Victor Martins

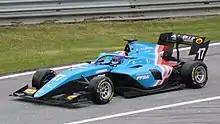
Martins driving the Dallara F3 2019 during the 2021 Spielberg Formula 3 round

In October 2020, Martins joined ART Grand Prix for the post-season test at Catalunya, which saw him finish in the top ten across all four sessions, with a highest placed finish of fifth on the first day. He ended up signing for MP Motorsport for the 2021 Formula 3 season, alongside fellow Alpine junior and Formula Renault Eurocup title rival Caio Collet and Tijmen van der Helm. The Frenchman's season started out positively, qualifying third in the opening round. He took his first podium in second place in Race 2 after a last-lap battle with Olli Caldwell. In Race 3, Martins moved up to second at the start but eventually slipped to fifth. Martins qualified third again in his home race in Le Castellet, and pushed himself into the lead of the race by lap 18, but was passed by Alexander Smolyar with just half a lap to go. A second podium came in Race 2 where Martins again charged through the field, finishing third. Martins concluded his podium-laden weekend with a fourth place in Race 3. At the first race in Austria, Martins finished fifth, a post-race penalty depriving him of a podium. A disappointing end to Race 2 followed, Martins lost power on the penultimate lap that saw him retire from second place, and tyre damage with Arthur Leclerc saw him end Race 3 with no points. The Frenchman had a disastrous Budapest round, a poor qualifying was rewarded with zero points in all races.